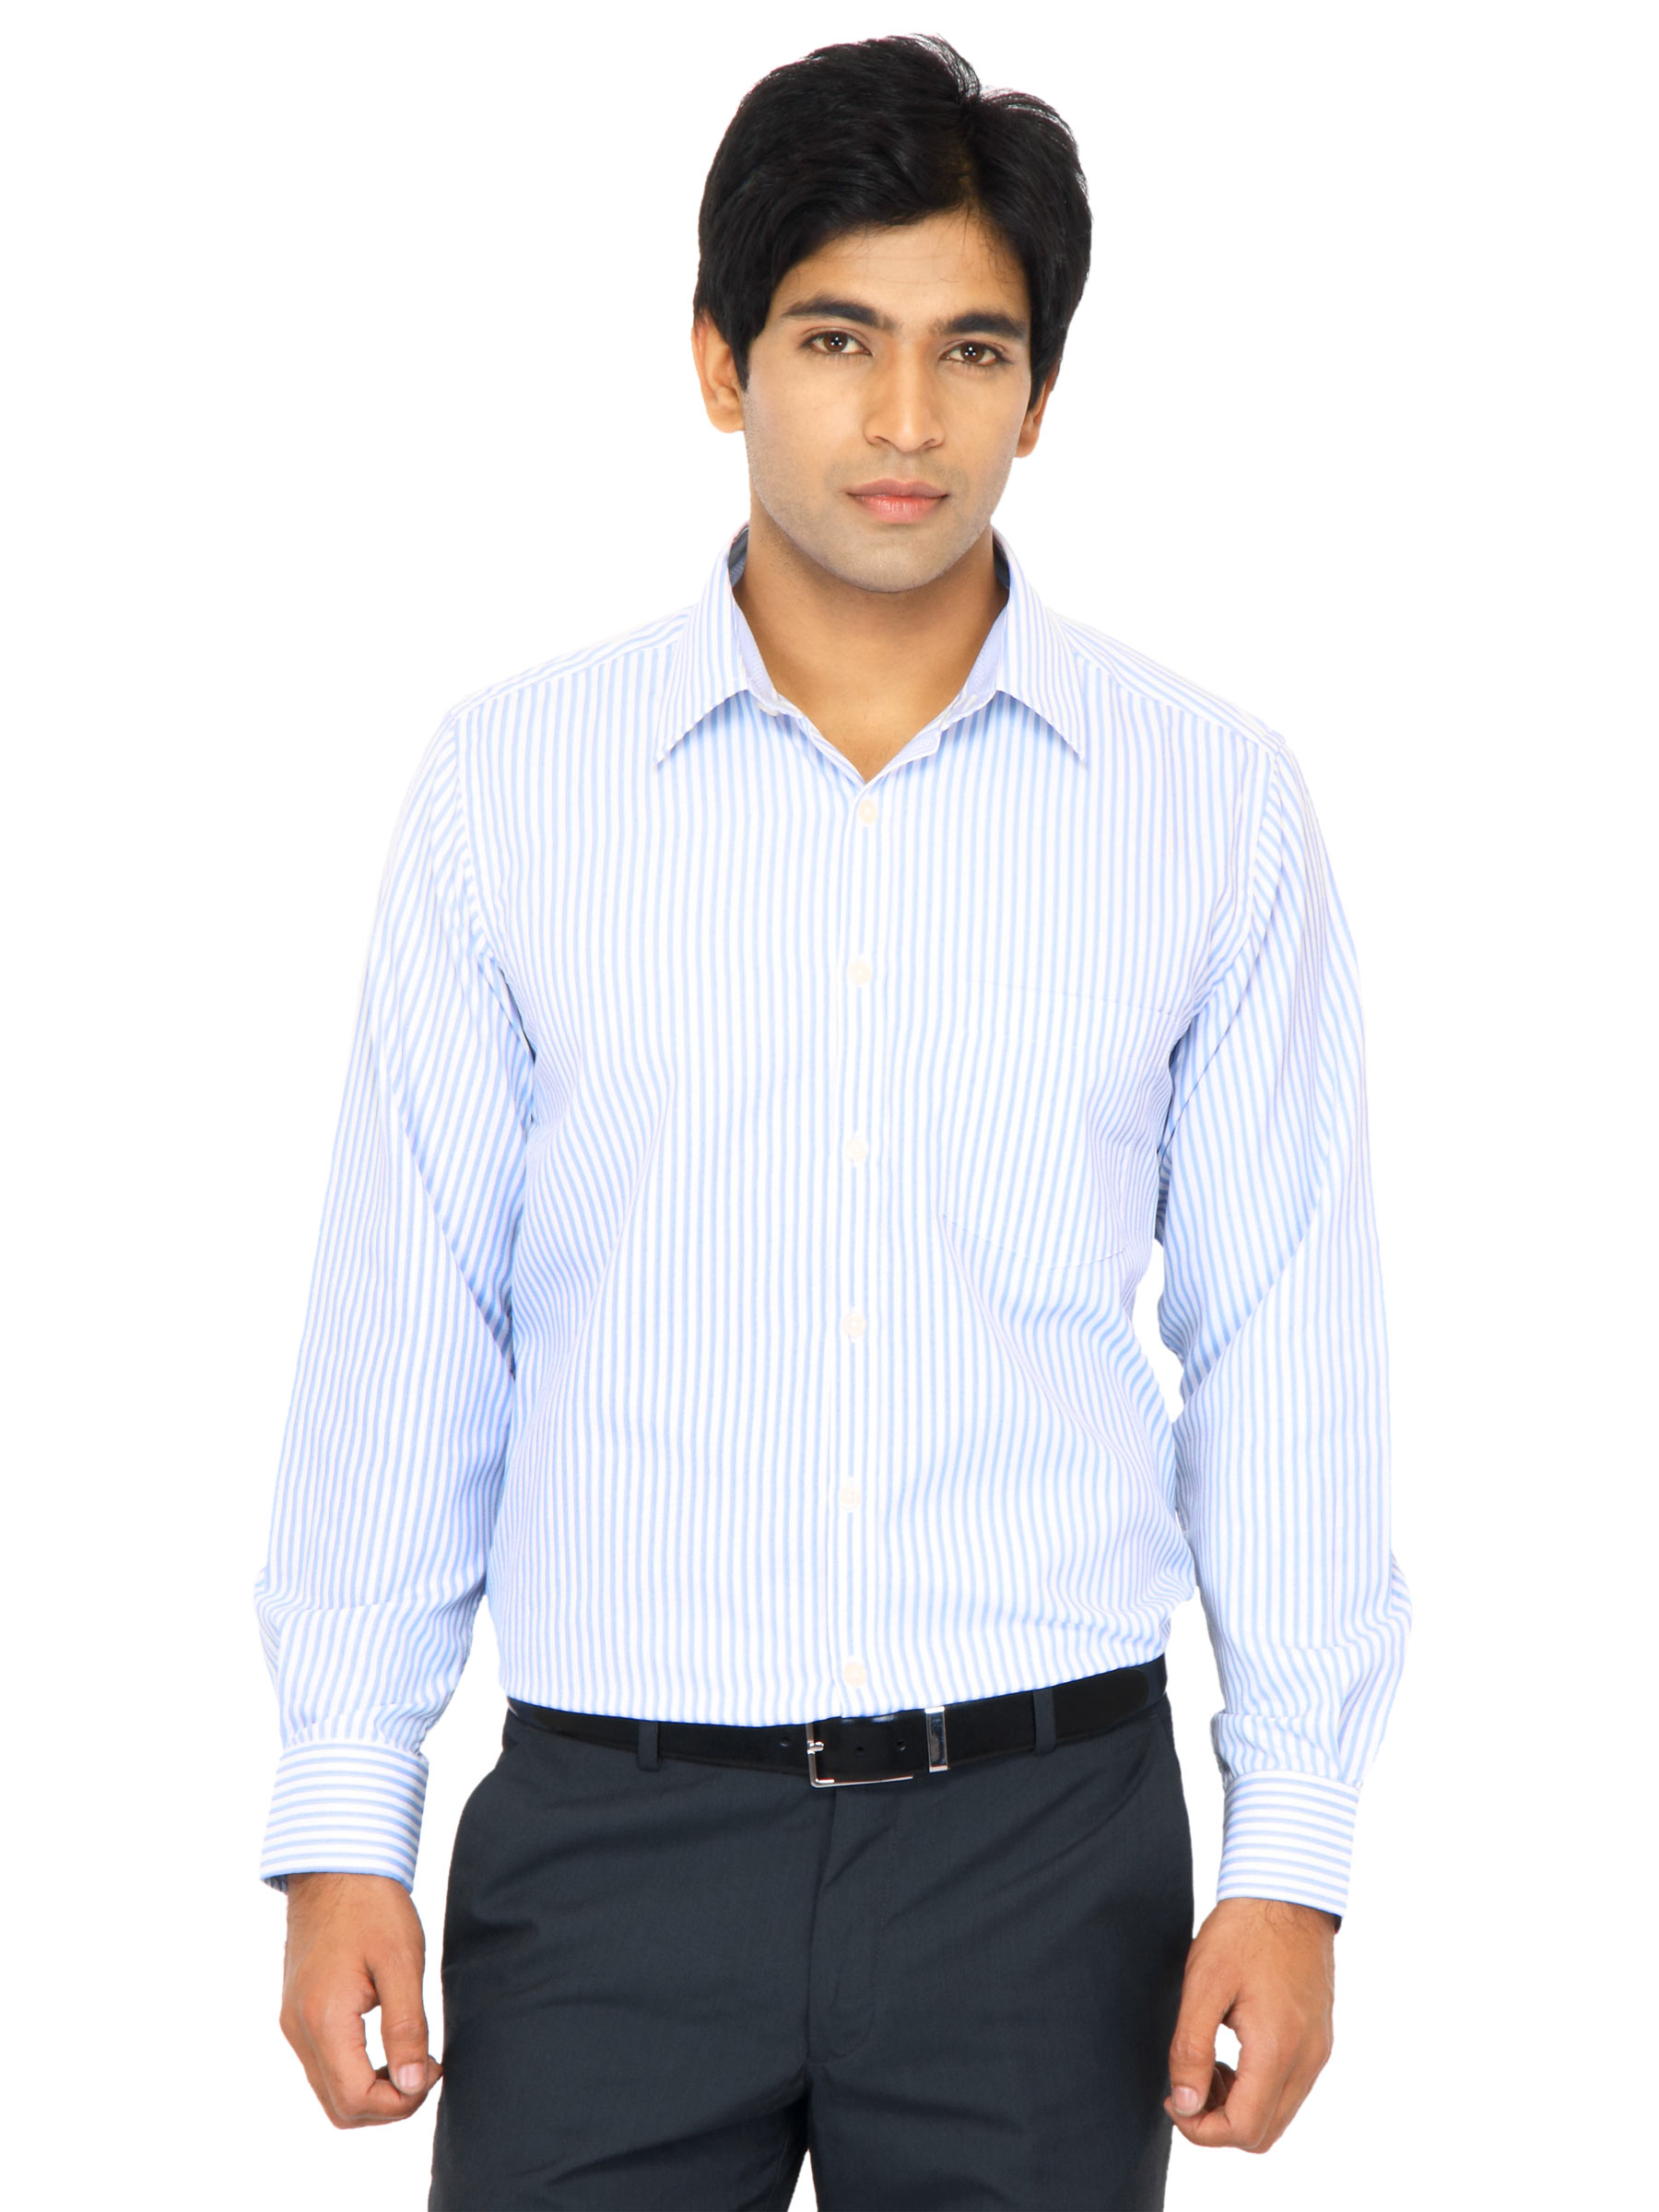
Indigo Nation Men Stripes Blue Shirts
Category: Apparel / Topwear / Shirts
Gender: Men
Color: Blue
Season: Fall 2011
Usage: Formal